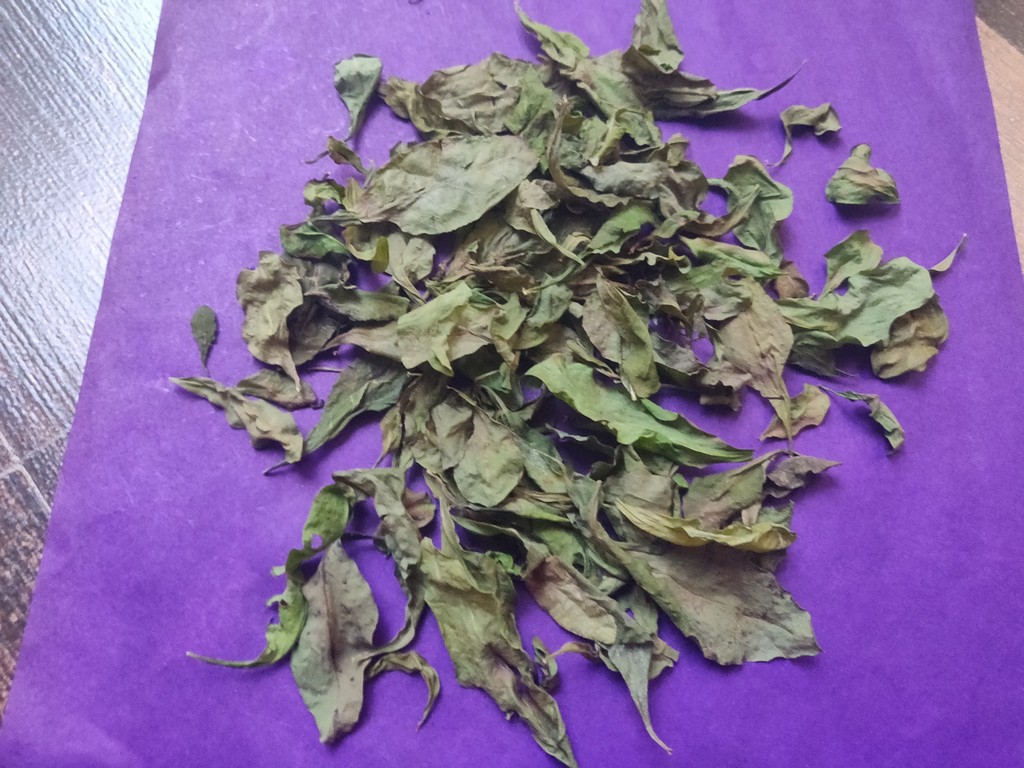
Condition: Dried
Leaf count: multiple
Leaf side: unknown